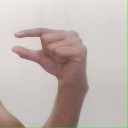
अक्षर: ग